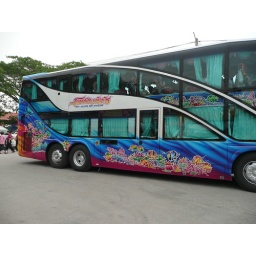
colorful tour buses in Thailand